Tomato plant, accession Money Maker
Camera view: bottom (45 deg); turntable rotation: 240 degrees
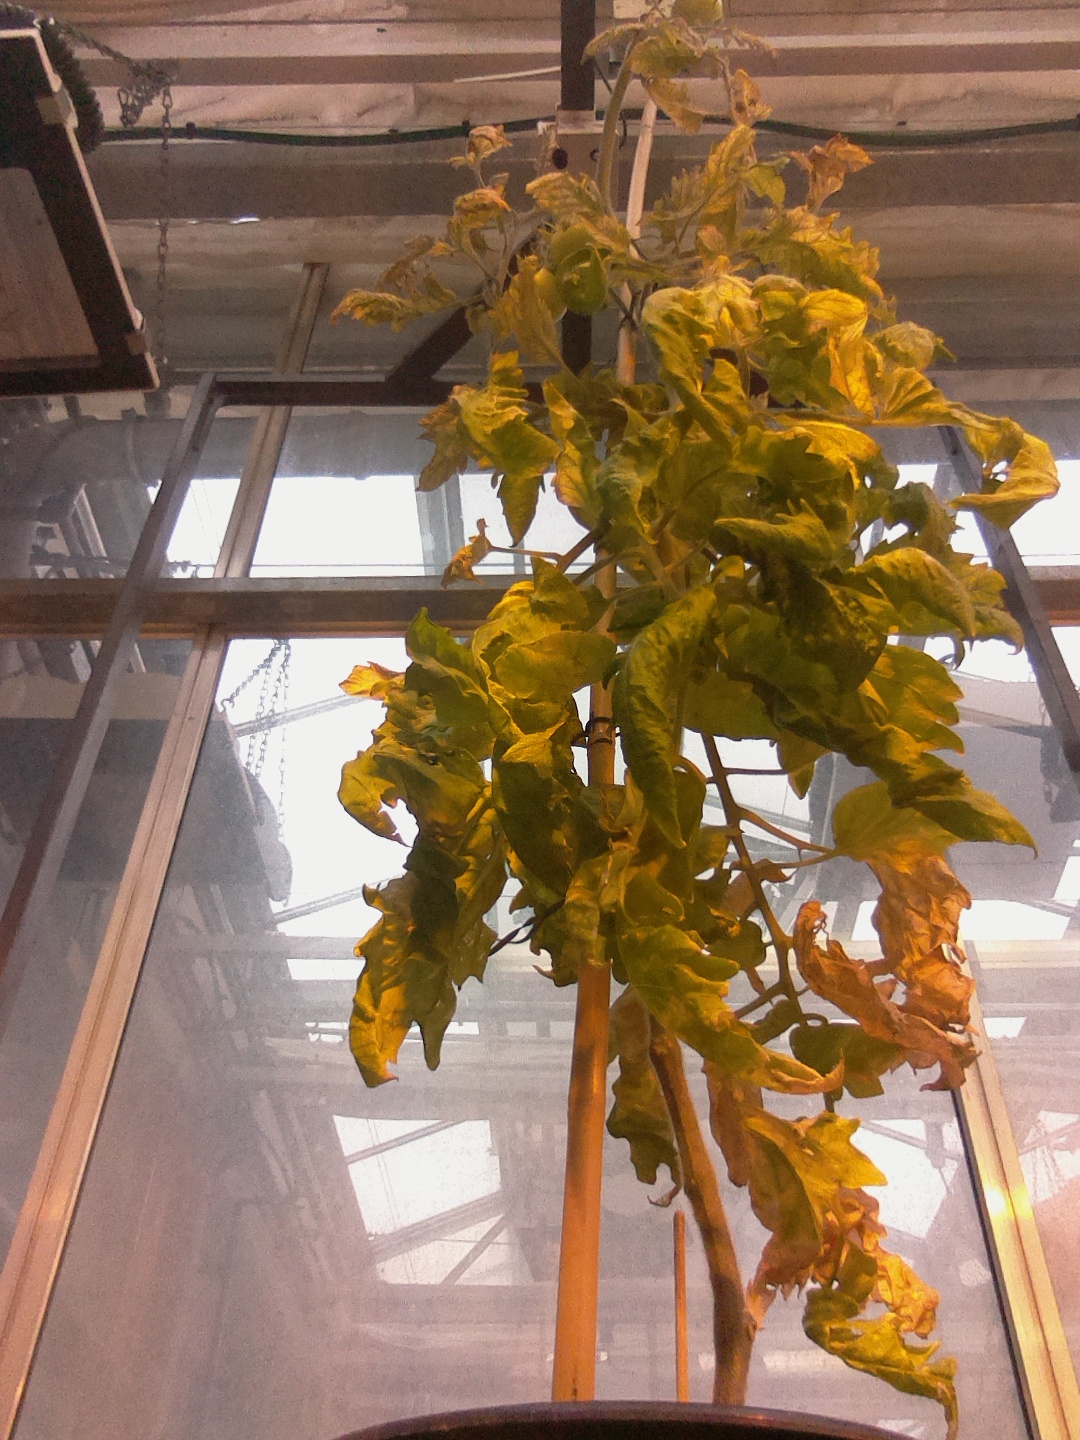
BBCH growth stage 79: 90% -100% of final fruit size